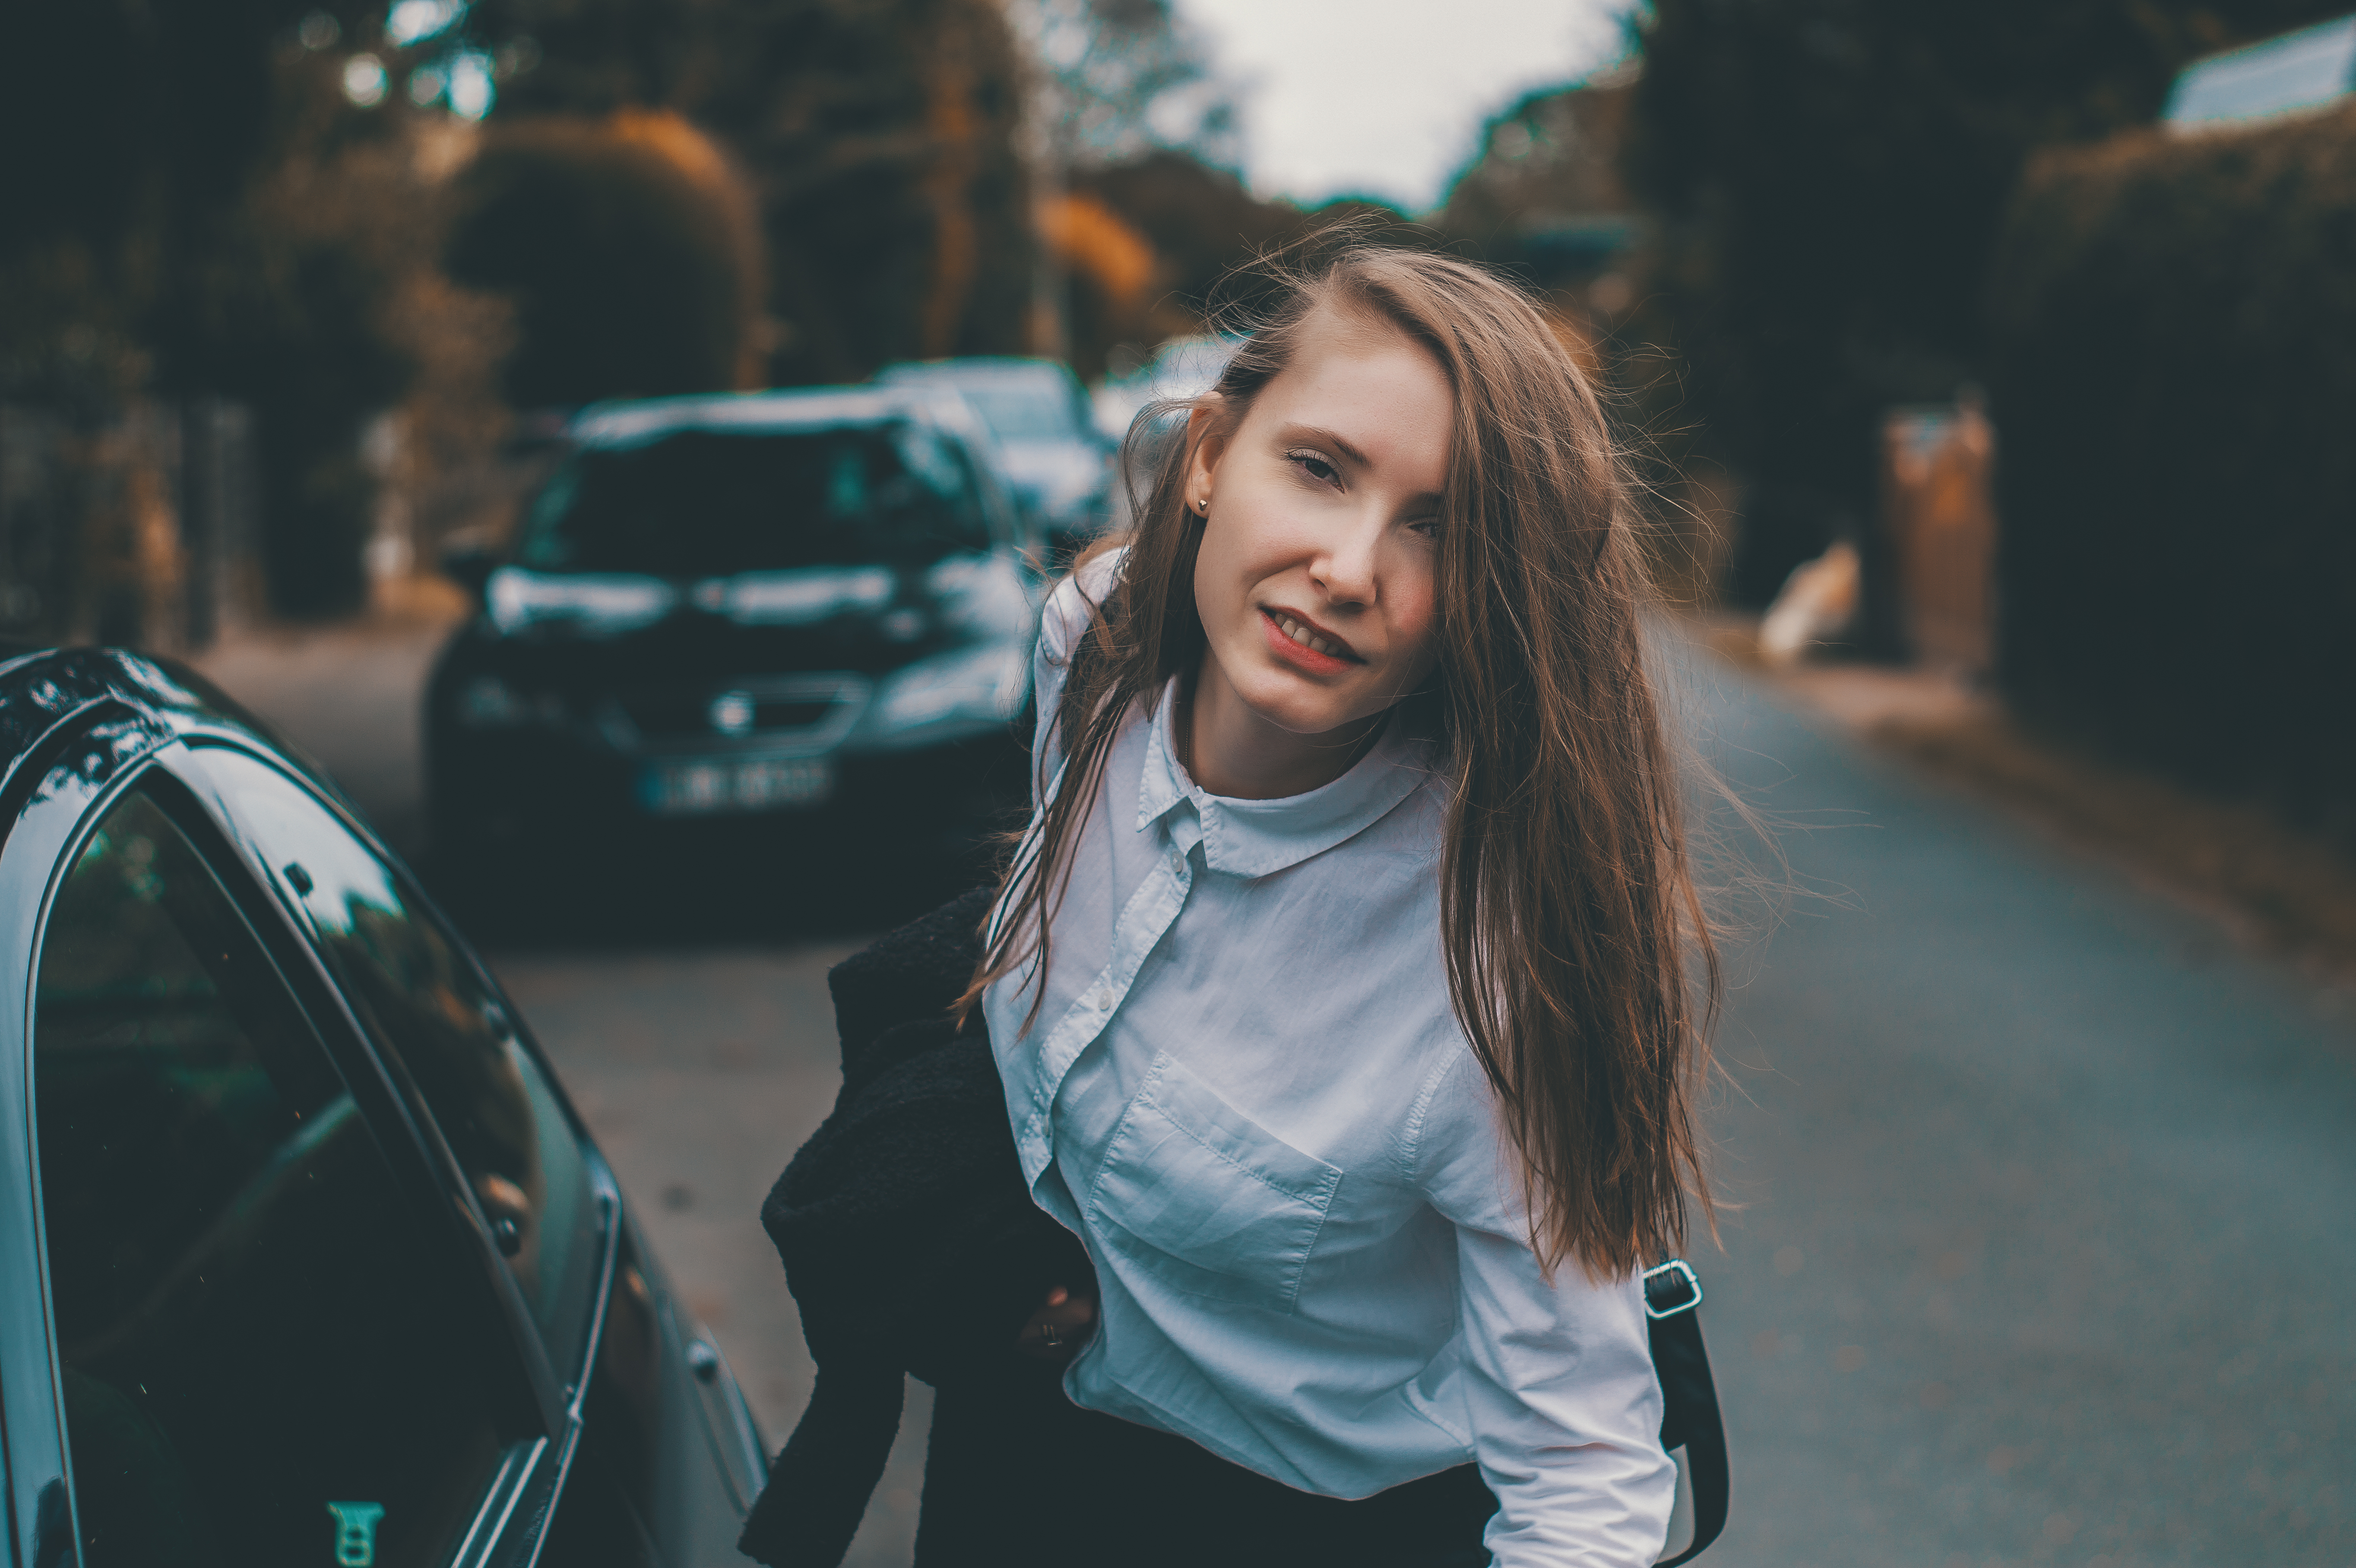
person, girl, woman, road, street, car, photography, portrait, model, spring, vehicle, color, fashion, glasses, photograph, beauty, photo shoot